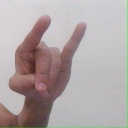
अक्षर: च